Manik Lal Ray

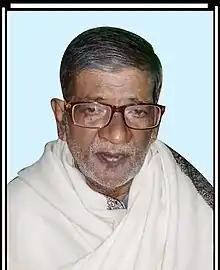
Manik Lal Ray

Manik Lal Ray (Manik Sir) (born 28 December 1949 – 26 July 2019) was a Bangladeshi politician, teacher and freedom fighter. He was a successful leader of the Bhasan Pani Movement in 8th and 9th decade of 20th century.